Johann H. Beck

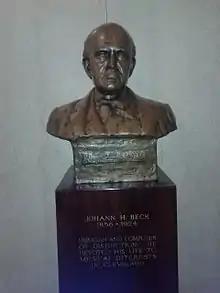
Bust of Beck in the Cleveland Public Library

In 1890 Beck married Mary Blanding Fellar of Tiffin, Ohio. They had son Henry J. and daughter Hildegarde.